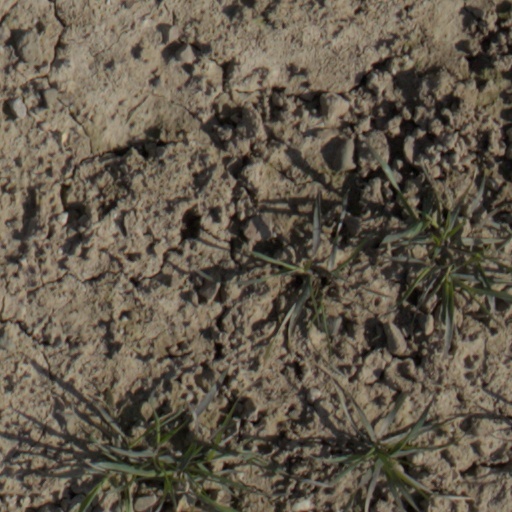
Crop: wheat